Matamau

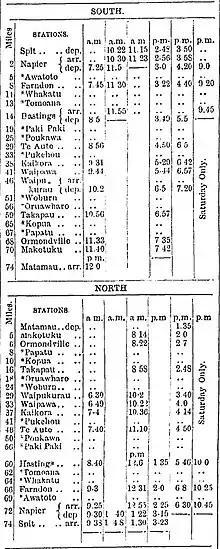
1884 Matamau timetable

Plans for the station were drawn up in 1883 and for an engine shed in 1884. The 1884 shelter shed has a corrugated-iron roof, board-and-batten cladding, and a central entrance. It is one of three Vogel class 7 stations remaining, the others being at Ruru and Otikerama. By 1896 there was also a platform, urinals and a 22 wagon passing loop, extended for 80 wagons in 1940. Later additions were a tablet office, between 1911 and 1914, a ticket office in it in 1915, railway houses in 1920, a loading bank in 1927 and, in 1949, a parcels shed, formerly the Makotuku lamp room.